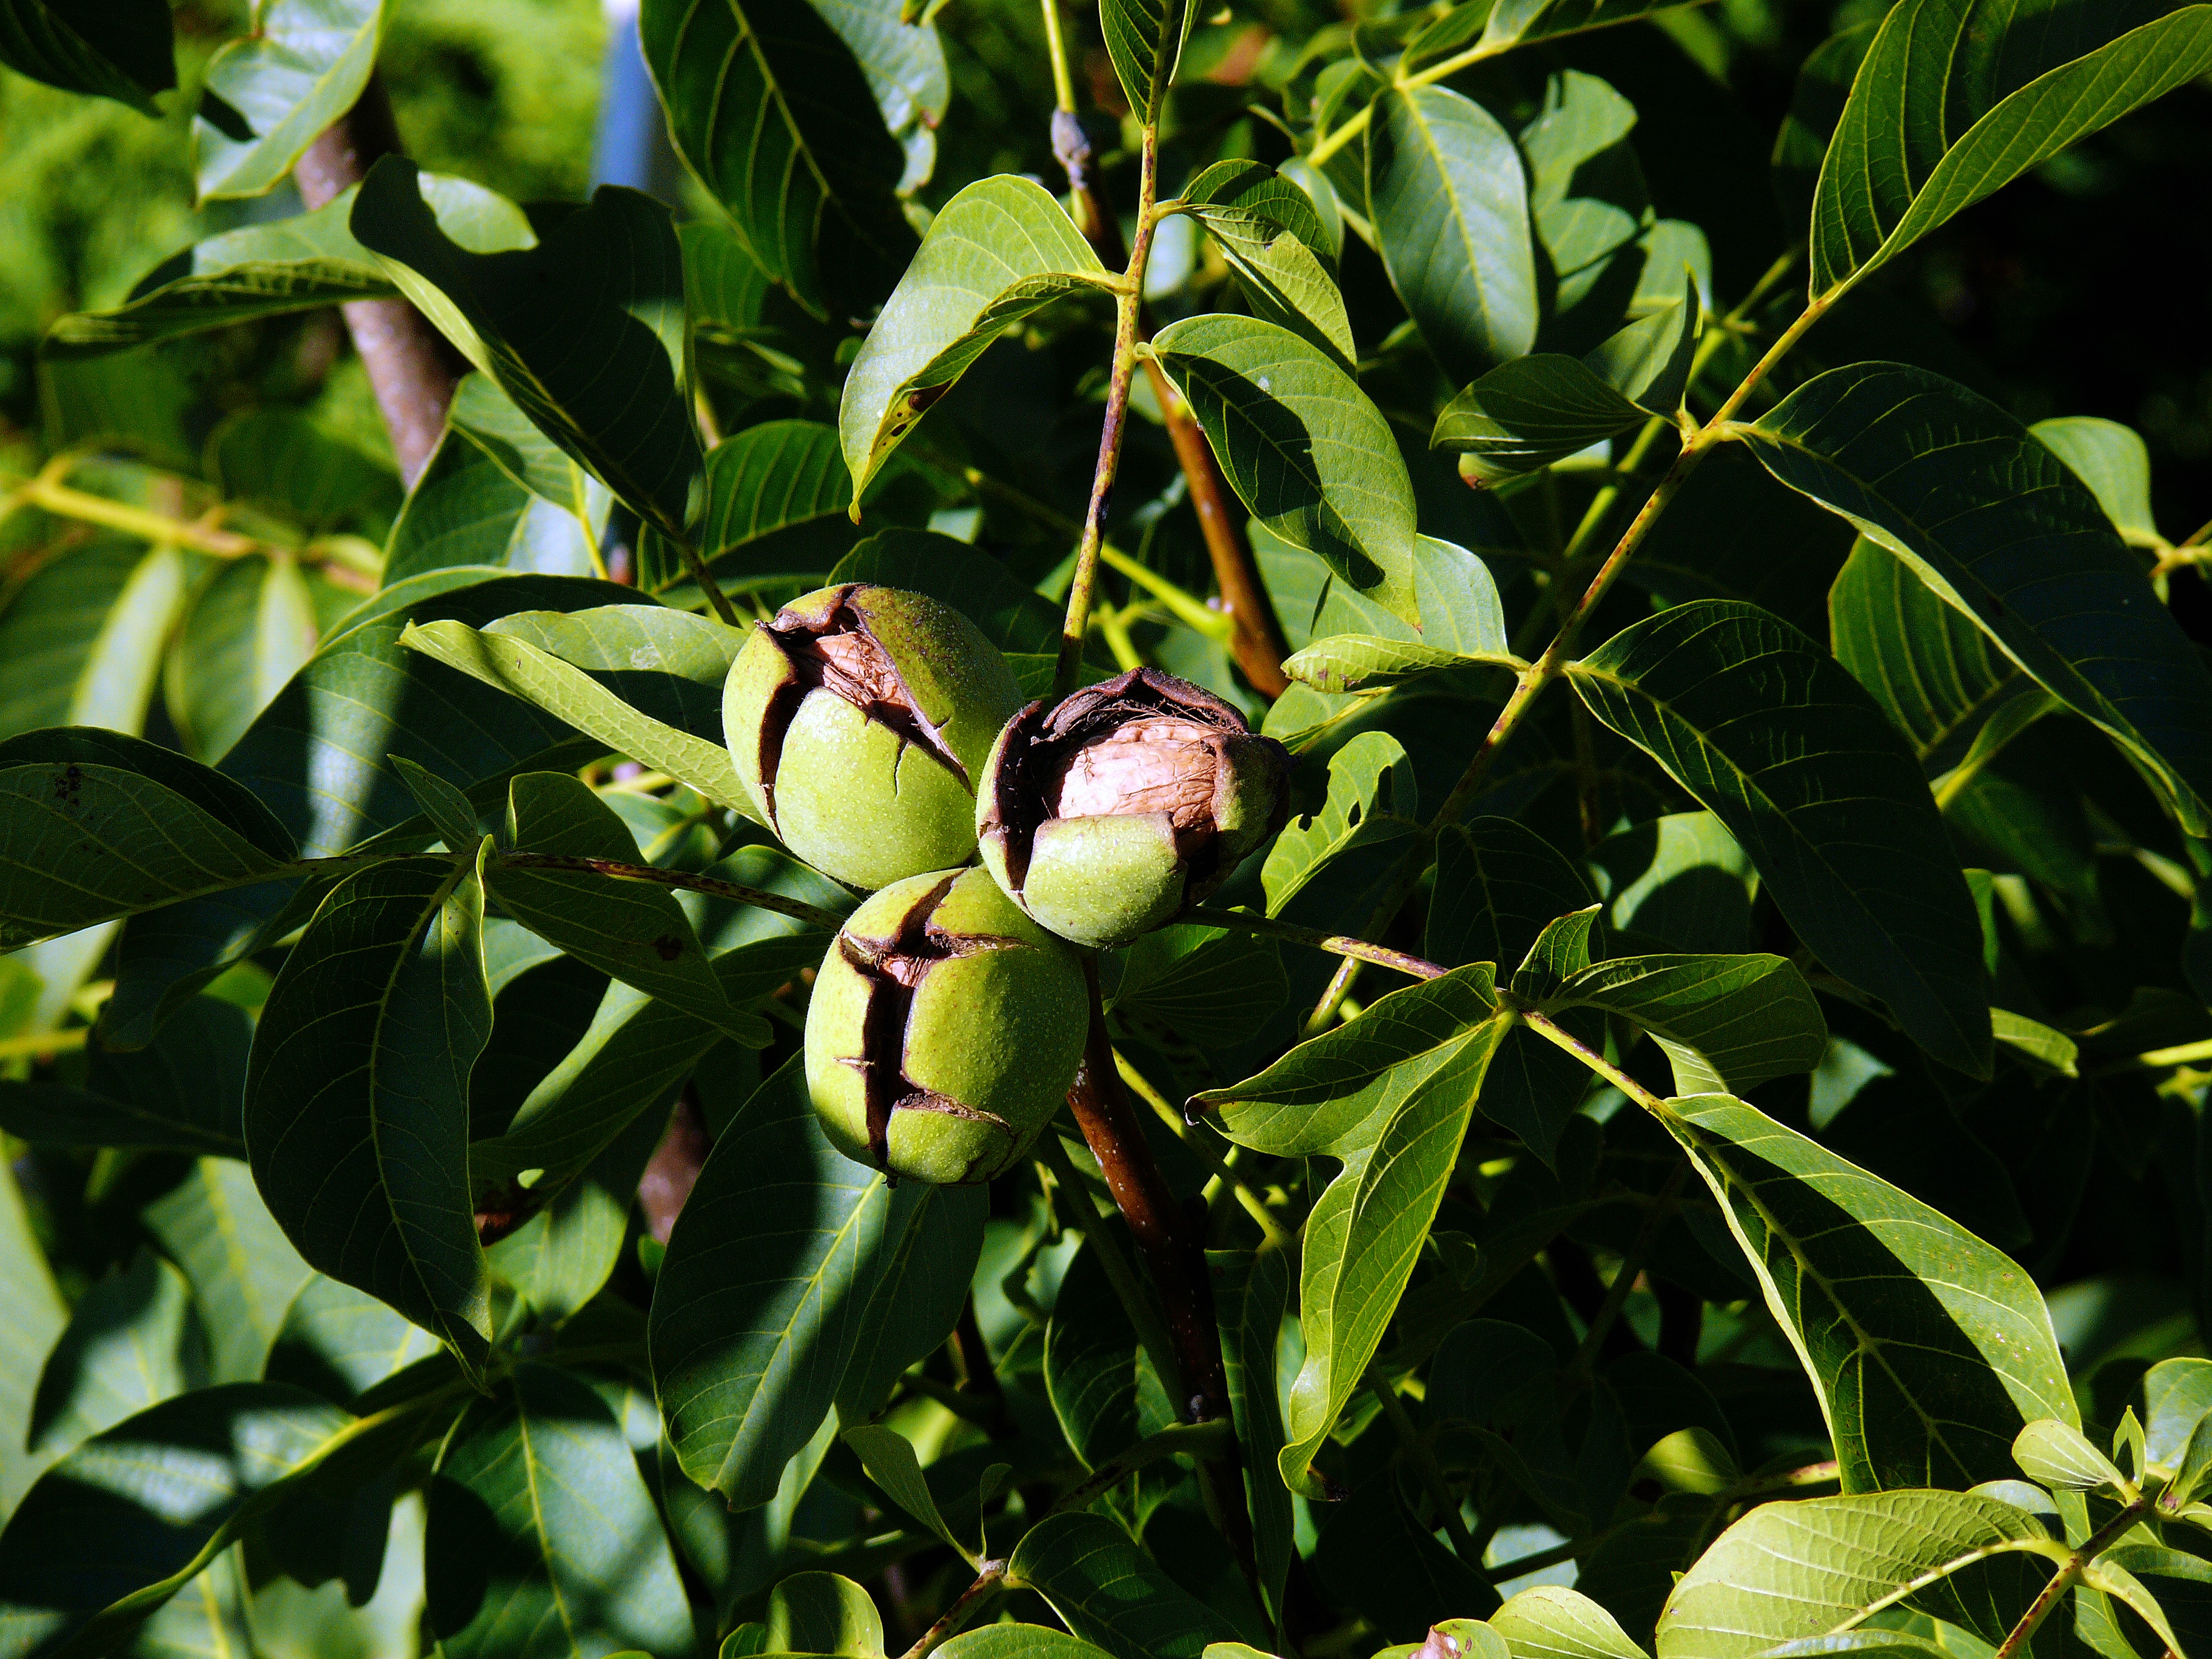
tree, branch, plant, fruit, leaf, flower, food, green, jungle, produce, evergreen, botany, flora, walnut, shrub, flowering plant, rose family, tree nut, walnut on tree, walnut shell with, juglans regia, wallace walnut, land plant